Sacred Heart Schools, Atherton

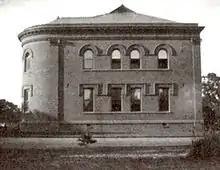
The main building, before the 1906 earthquake

In 1898, construction of the first wing was completed and Academy of the Sacred Heart of Menlo Park opened its doors to 23 girls and young women. A co-educational elementary day school was added in 1906. It was known as St. Joseph's until 2010 when it was renamed the lower school.